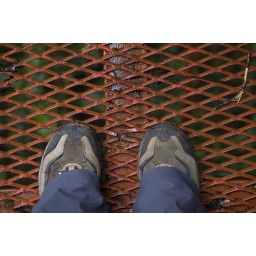
a long way above the forest floor